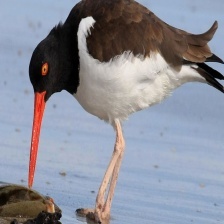
Species: OYSTER CATCHER
Scientific name: HAEMATOPUS
ImageNet parent category: oystercatcher